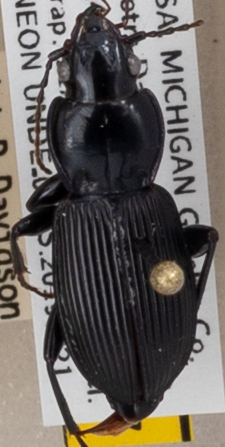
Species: Pterostichus coracinus
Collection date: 2019-08-21
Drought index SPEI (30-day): -0.128
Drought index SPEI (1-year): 2.09
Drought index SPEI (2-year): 1.706